VFA-103

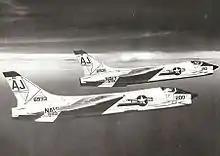
VF-103 F8U-2s from

USS "Forrestal" and VF-103 were deployed to the Mediterranean Sea during the 1958 Lebanon crisis but the crisis had abated before the carrier reached its station. A regular deployment followed between September 1958 and March 1959. Future astronaut John W. Young was a squadron member during this cruise.